Smart casual

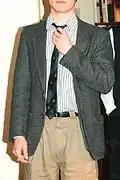
Man wearing a sport coat with khakis as part of a smart casual look.

Australia's national dictionary, Macquarie Dictionary, defines "smart casual" as "well-dressed in a casual style". Oxford defines it as "neat, conventional, yet relatively informal in style, especially as worn to conform to a particular dress code". Dictionary.com's 21st Century Lexicon defines it as "of clothing, somewhat informal but neat".